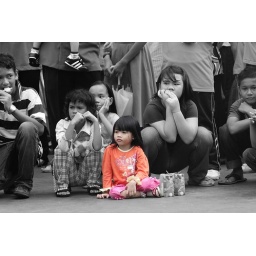
little girl in orange